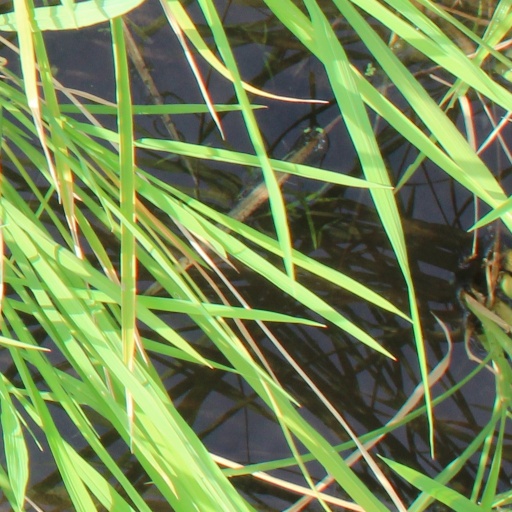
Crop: rice